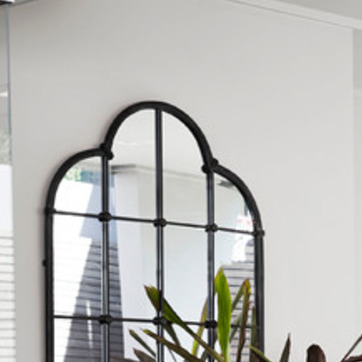
Material: mirror